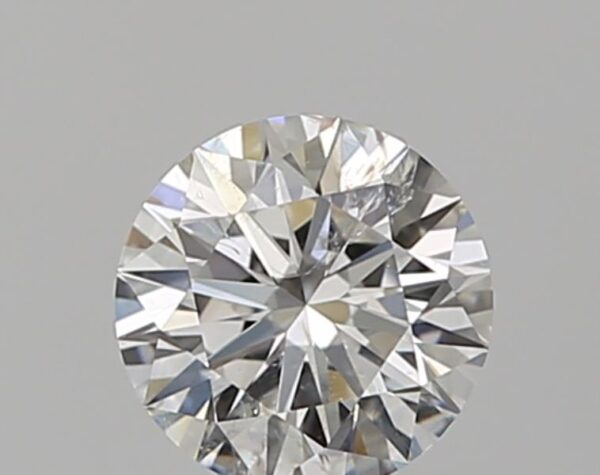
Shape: round
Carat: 0.5
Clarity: SI2
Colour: G
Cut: EX
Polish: EX
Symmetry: EX
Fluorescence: N
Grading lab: GIA
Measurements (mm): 5.07 x 5.09 x 3.14